Three-cent nickel

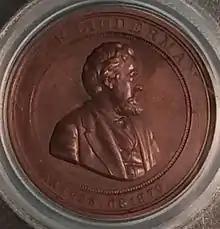
Henry Linderman (seen on the 1879 Assay medal) strongly objected to the government's refusal to redeem the three-cent nickel.

In 1866, Treasury Department official John Jay Knox was sent to examine the San Francisco Mint. After his return to Washington, he submitted a report that recommended many changes to how the Mint did business, including reform of the base-metal coinage. Knox complained that the various enactments for non-specie coinage were "entirely disconnected and incongruous". Linderman submitted legislation to discontinue fractional currency of less than 25 cents, and authorizing copper-nickel coins of one, three and five cents, legal tender and redeemable, and in the case of the three-cent piece, larger and heavier than the existing coin. Linderman's bill was introduced by Pennsylvania Representative William D. Kelley in February 1868. It passed the House in amended form, but was not voted on in the Senate. Kelley tried again in the following term of Congress, and the bill met the same fate as its predecessor.